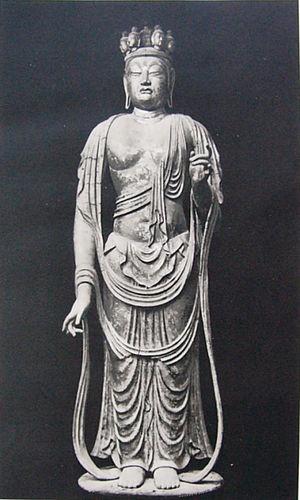
L'introduction du bouddhisme au Japon en provenance du royaume coréen de Baekje au milieu du VIᵉ siècle entraîne une renaissance de la sculpture japonaise. Des moines bouddhistes, des artisans et des lettrés s'installent autour de la capitale dans la province de Yamato et transmettent leurs techniques aux artisans locaux. Tout naturellement, les premières sculptures japonaises des époques Asuka et Hakuhō montrent de fortes influences de l'art continental et se caractérisent d'abord par des yeux en amande, des lèvres en forme de croissant tournées vers le haut et des plis dans les vêtements disposés symétriquement. L'atelier du sculpteur Tori Busshi, fortement influencé par le style des Wei du nord, produit des œuvres qui illustrent ces caractéristiques. La triade de Shaka Nyorai et le Guze Kannon au Hōryū-ji en sont d'excellents exemples. À la fin du VIIᵉ siècle, le bois remplace le bronze et le cuivre. Au début de la dynastie Tang, un plus grand réalisme s'exprime par des formes plus pleines, des fentes longues et étroites pour les yeux, des traits de visage plus doux, des vêtements fluides et embellis avec des ornements tels que des bracelets et des bijoux.